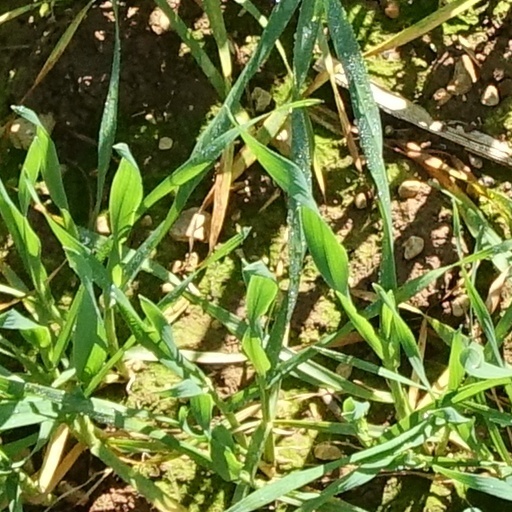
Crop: wheat